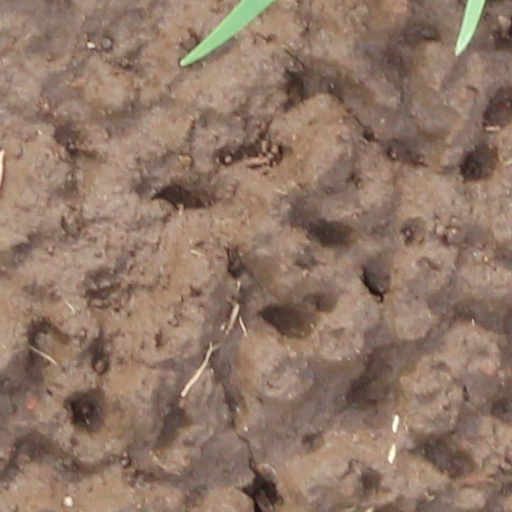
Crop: wheat